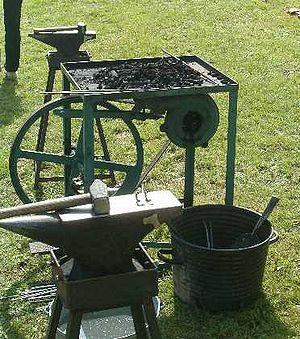
Esse
Feltesse til skolebrug i metalsløjd.
En feltesse var smedens mobile esse, som han tog med, når han arbejdede væk fra smedjen, i felten. Denne feltesse er dog en moderne esse til brug i sløjdundervisningen. Den er flankeret af to ambolte, og der står en spand vand til afkøling/hærdning af emner. Fotograferet ved Værkstedsdagene i Hørsholm i 2006 af sløjdlærer Hans Christophersen.
En esse er smedens ildsted hvor metaller, oftest jern- og stållegeringer opvarmes til en temperatur, der muliggør formning med hammer og andet værktøj, bukning og svejsning på en ambolt samt tilføre materialet forskellige egenskaber f.eks. overfladehærdning.